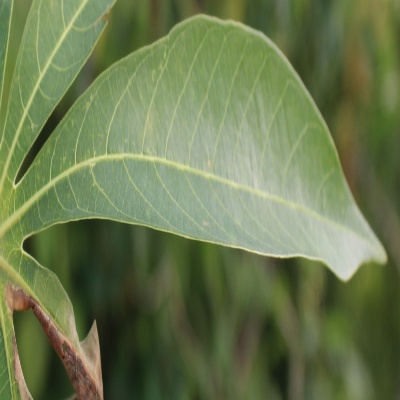
Crop: Cassava
Condition: bacterial blight